Cobequid Mountains

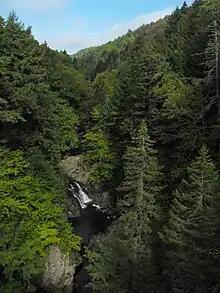
Waterfall on the Great Village River, one of many deeply cut rivers flowing out of the Cobequid Mountains of Nova Scotia.

The Cobequid Mountains, also sometimes referred to as the Cobequid Hills, is a Canadian mountain range located in Nova Scotia in the mainland portion of the province.